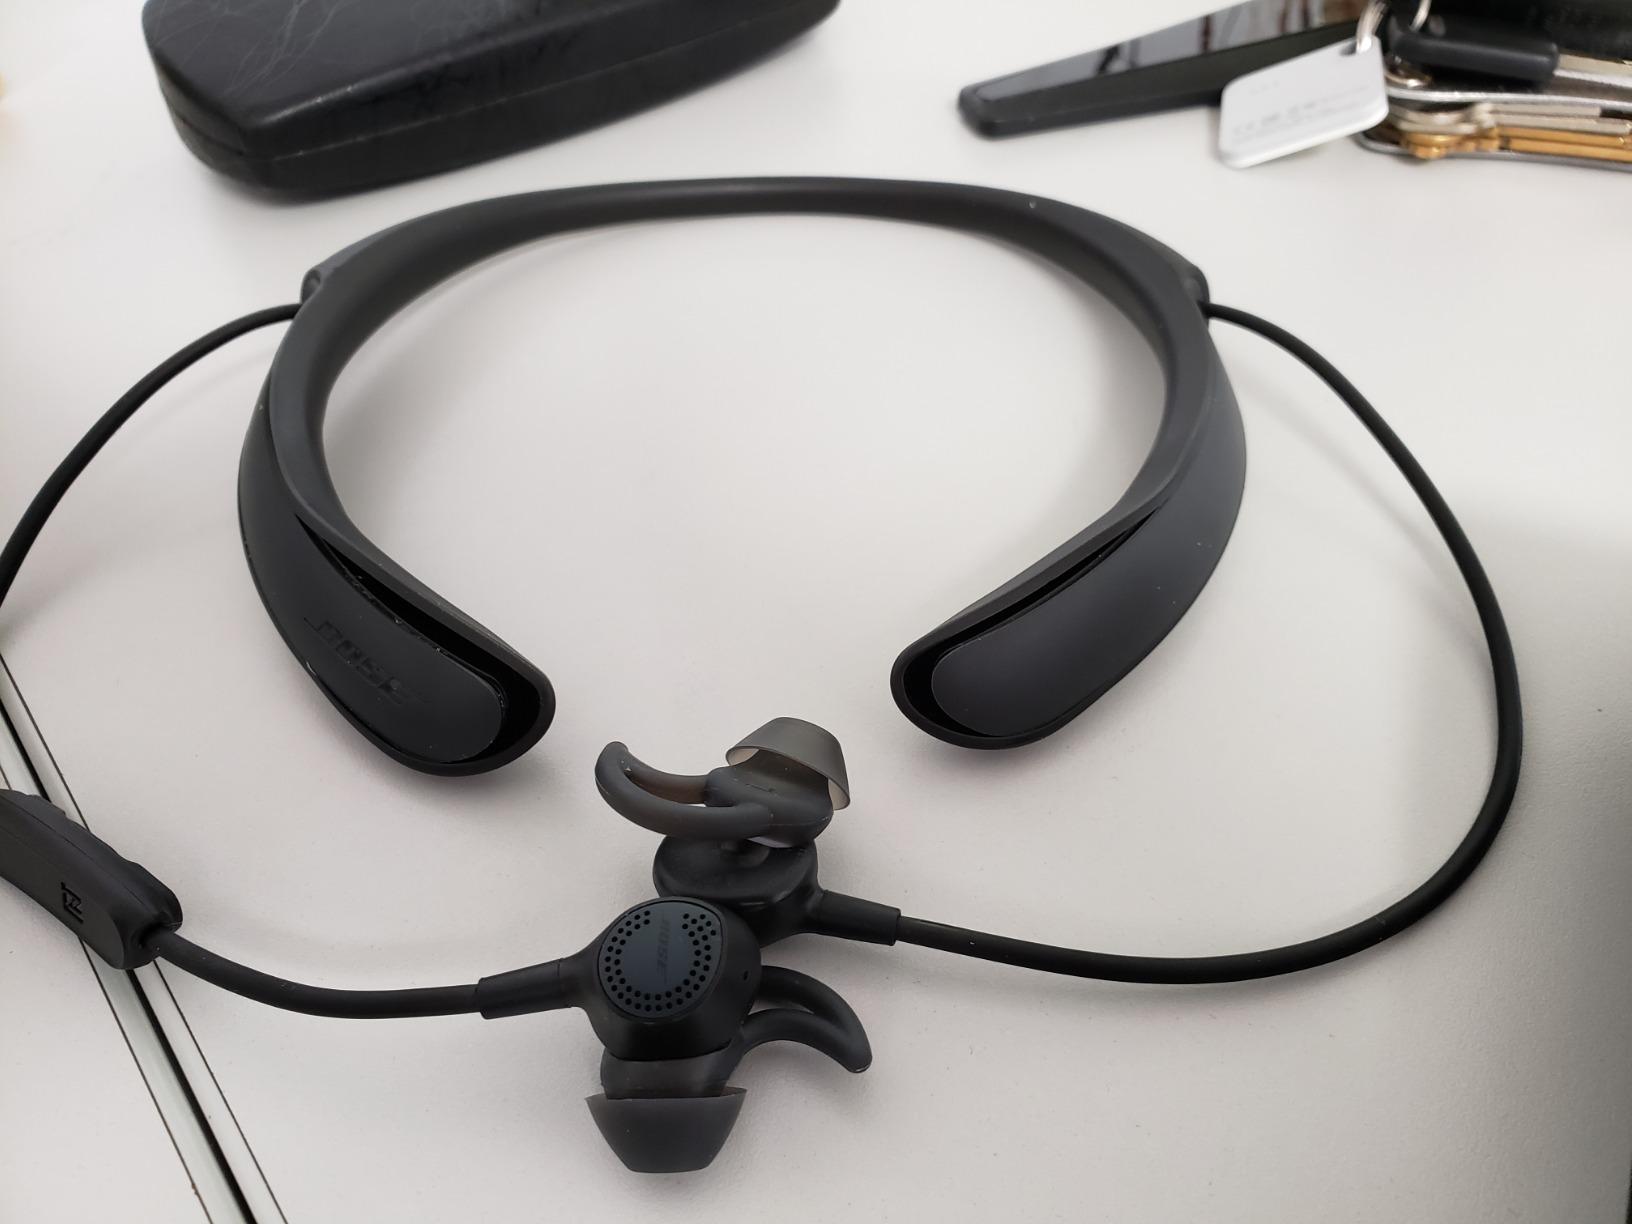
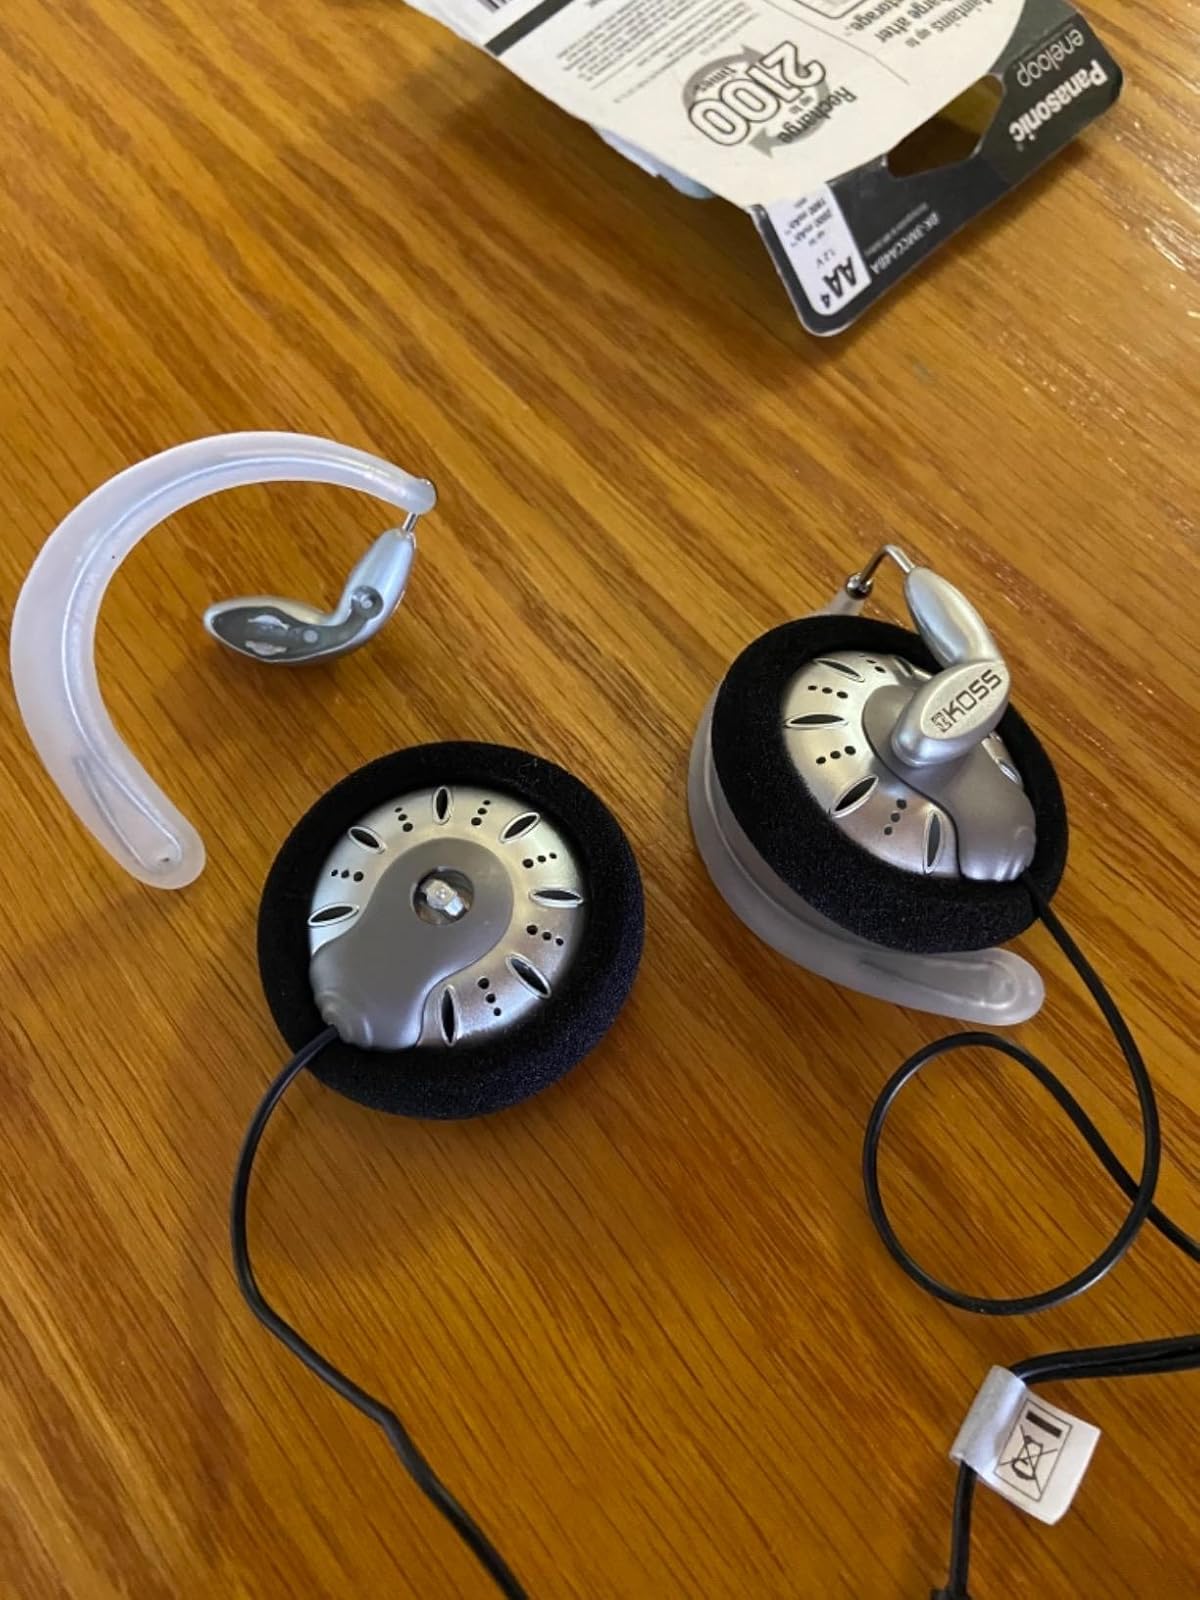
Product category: headphones
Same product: no